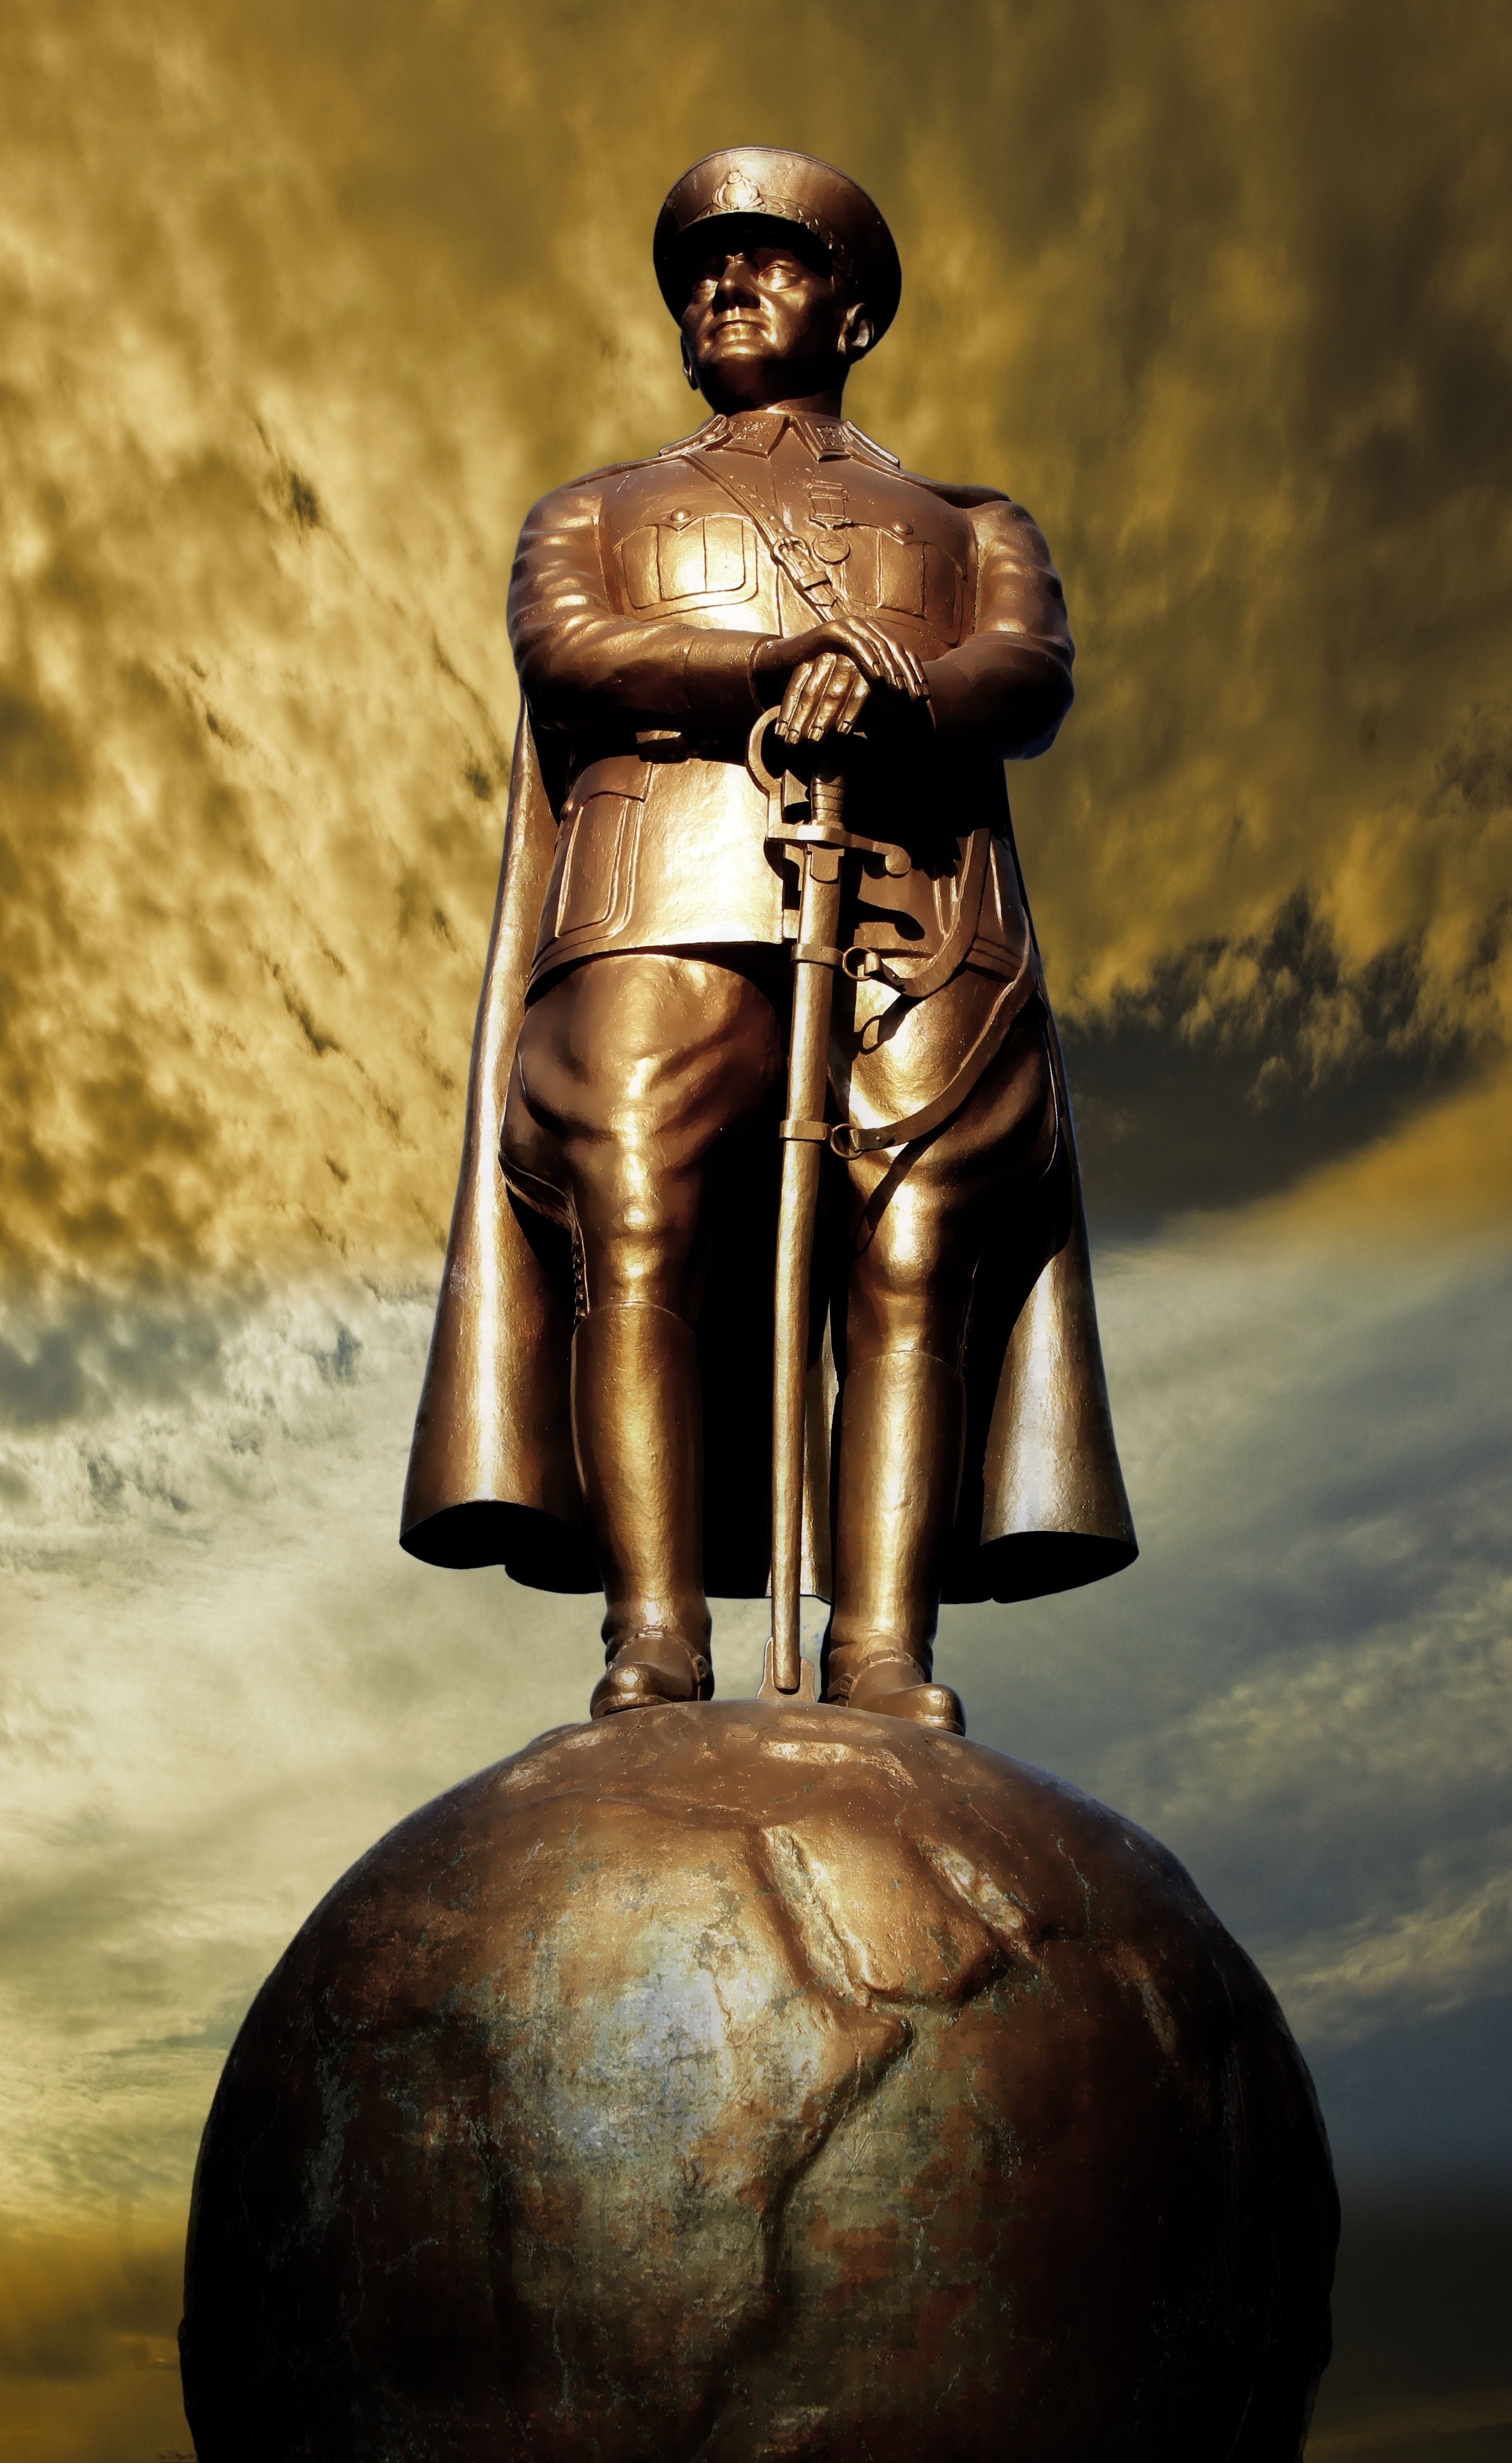
monument, statue, metal, artwork, sculpture, art, temple, turkey, bronze, shiny, leader, mythology, gautama buddha, ancient history, ataturk